Dawanshan Dao

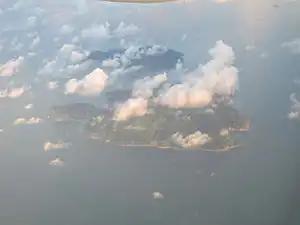
Dawanshan Dao (foreground) and Xiaowanshan Dao (background)

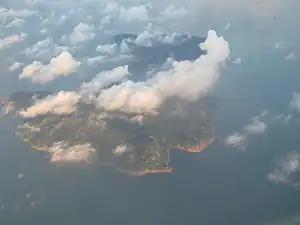
Dawanshan Dao (foreground) and Xiaowanshan Dao (background)

Dawanshan Dao, or Dawanshan Island, is an island in the southwest Wanshan Archipelago, offshore of Zhuhai, Guangdong in China. Xiaowanshan Dao is located in the west of Dawanshan Dao. Dawanshan Dao has an area of 8.1 km and a population of about 3,000. The seat of Wanshan Town of Zhuhai is located on the island.